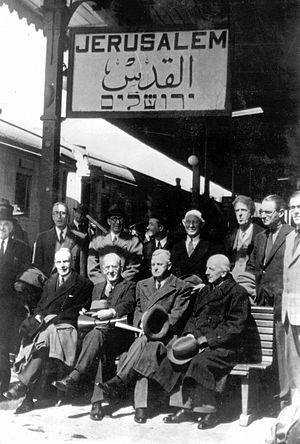
1946 est une année commune commençant un mardi.